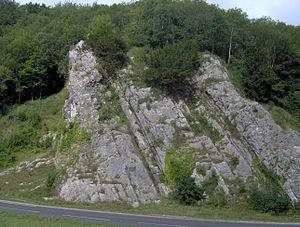
Les collines de Mendip, en anglais Mendip Hills, communément appelées The Mendips, sont des collines situées dans le Somerset, en Angleterre, au sud-ouest des villes de Bristol et de Bath. Elles culminent à 325 mètres d'altitude à Black Down. Principalement constituées de calcaire, avec du grès et des roches volcaniques, elles présentent un relief karstique prononcé, avec un plateau sommital où s'enfonce un important réseau souterrain, des versants entrecoupés de gorges et des piémonts où ressurgissent les cours d'eau. Ceux-ci sont alimentés par d'importantes précipitations provoquées par le climat tempéré humide de la région. Les nombreuses prairies naturelles couvrant la partie supérieure des collines ont été aménagées par l'homme, notamment pour y pratiquer l'élevage. L'essentiel de la population, longtemps restée démunie en raison de son relatif isolement, se concentre dans leur partie basse.